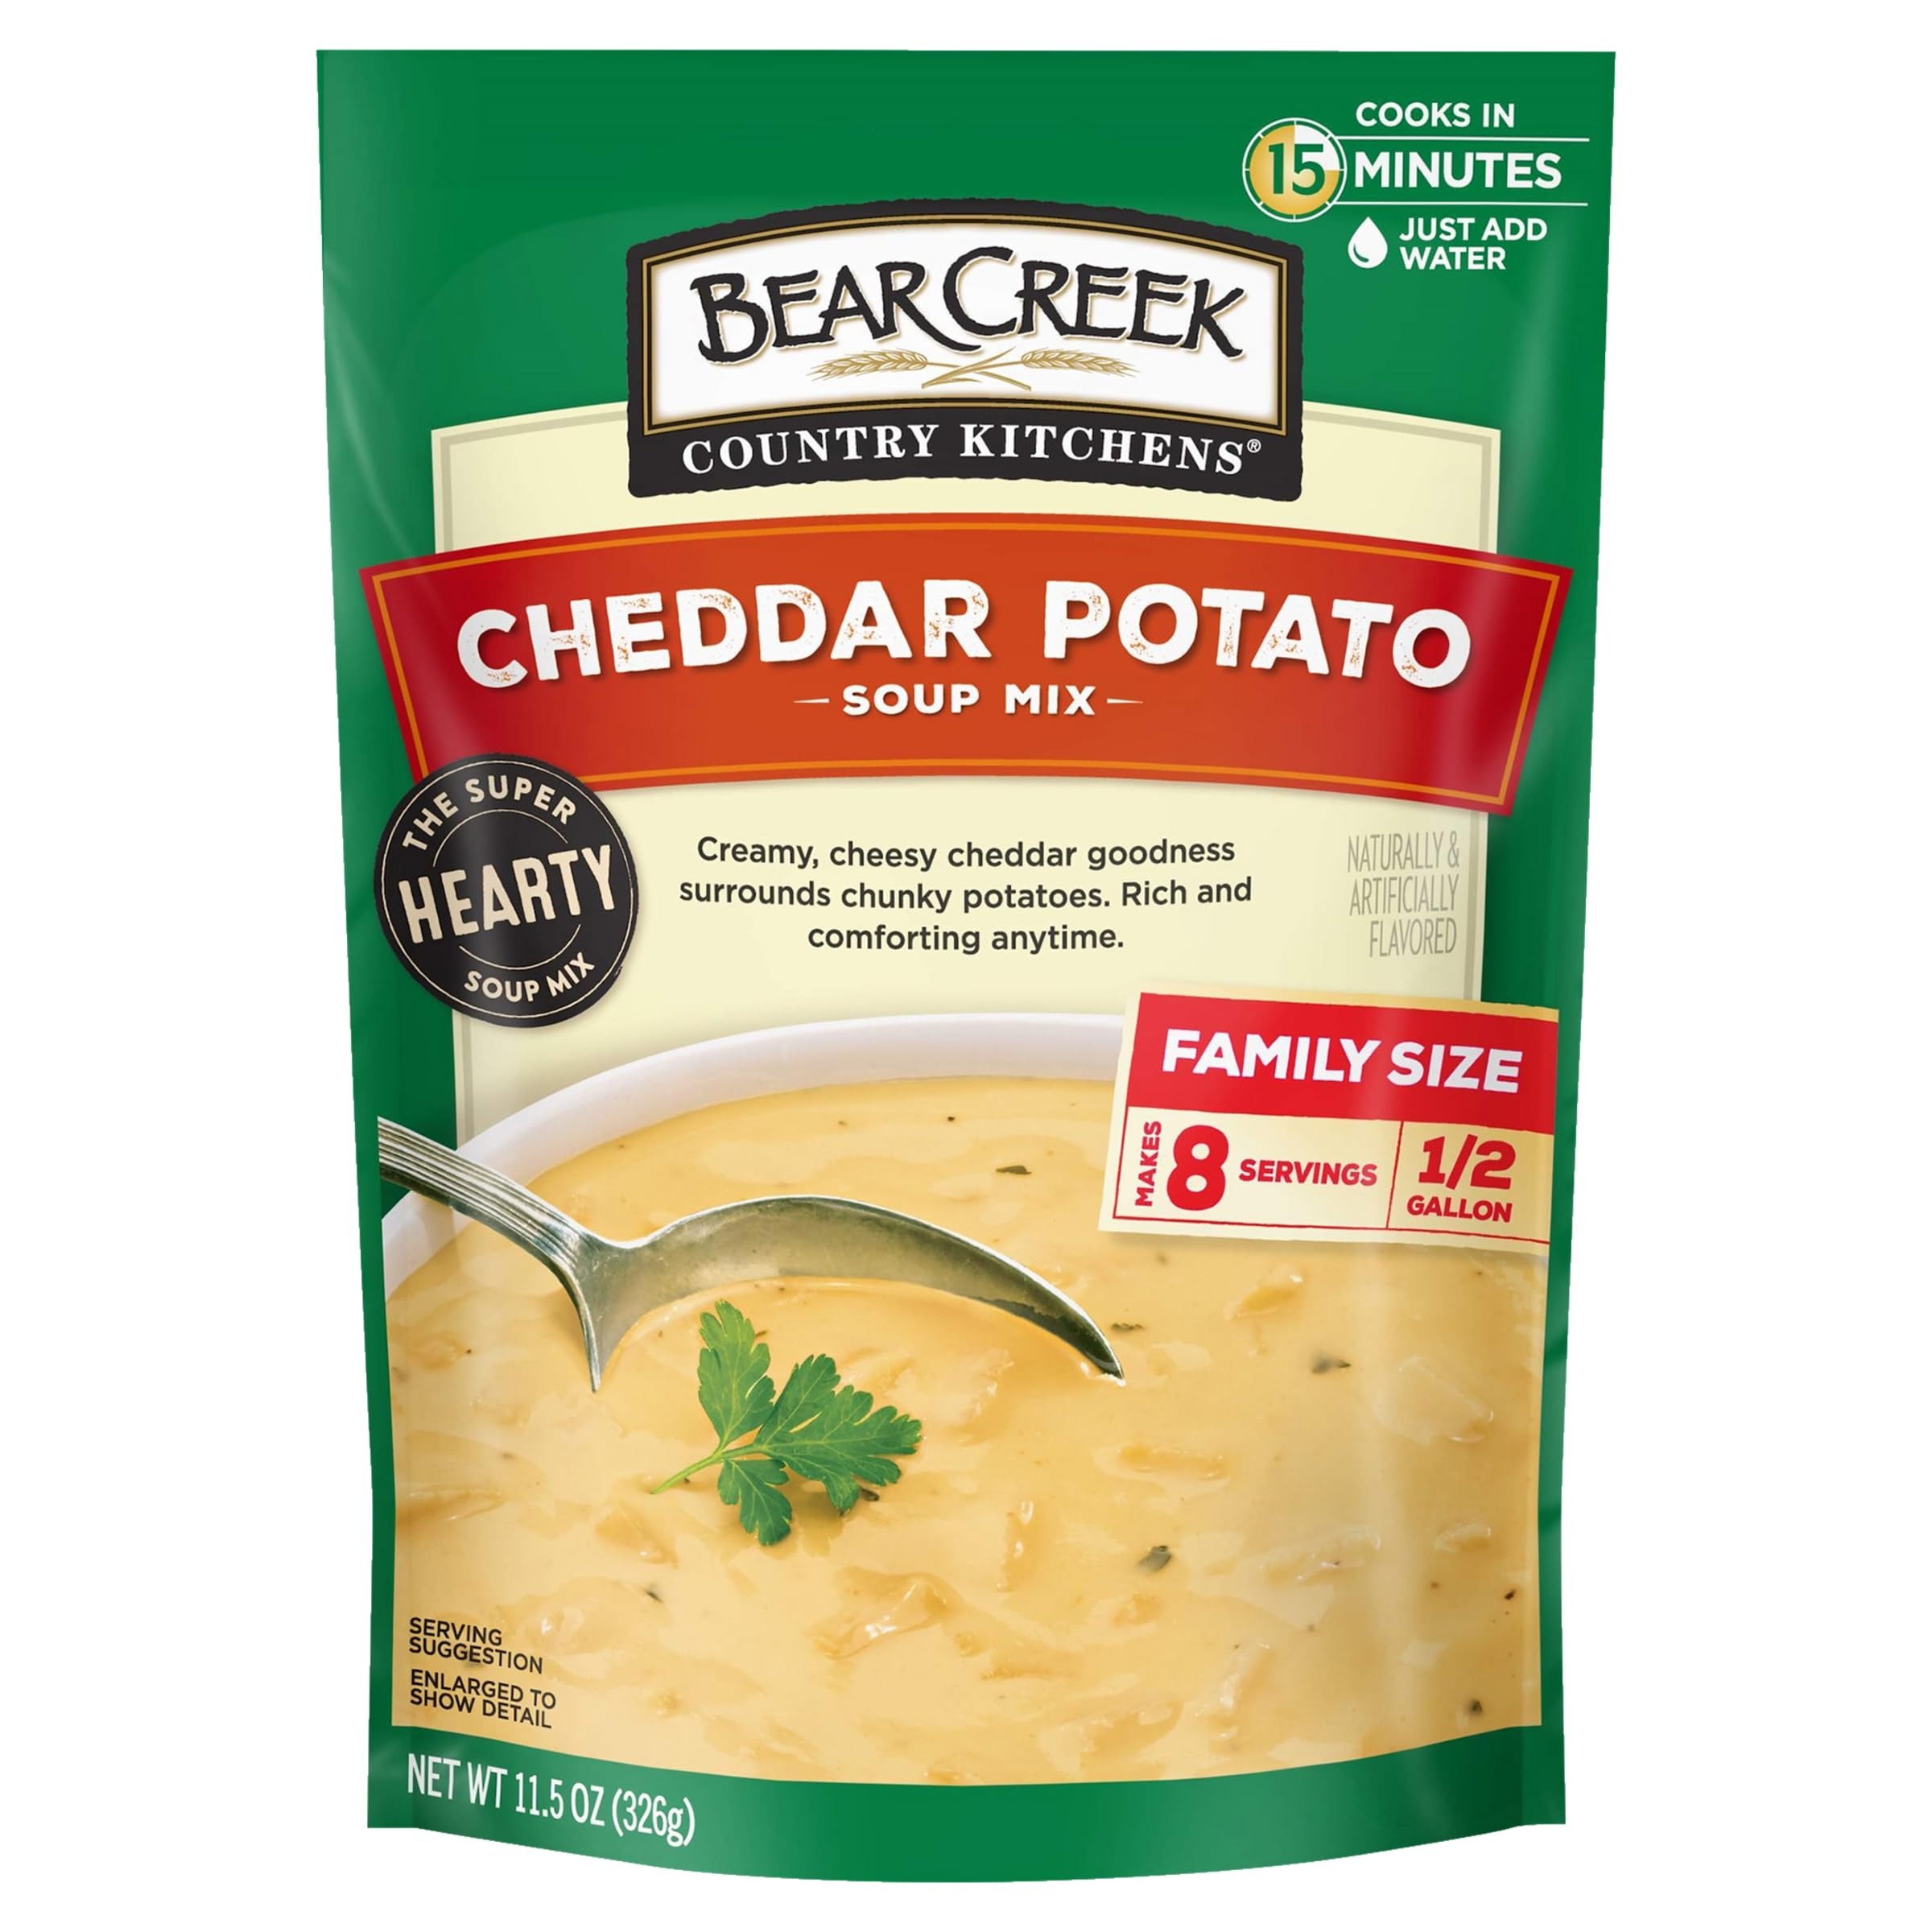
Item Name: Bear Creek Soup Mix, Cheddar Potato, 11.5 Ounce
Bullet Point 1: This favorite Bear Creek soup tastes like it simmered for hours not minutes.
Bullet Point 2: This rich Bear Creek soup tastes like you made it from scratch with a great cheese flavor and hearty potatoes.
Bullet Point 3: Try adding crumbled bacon, sour cream and shredded cheddar cheese for variety.
Bullet Point 4: Easy to prepare mix, just add water.
Bullet Point 5: Bring home a little comfort
Value: 11.5
Unit: Ounce

Price: 3.925